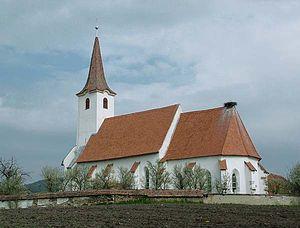
Mugeni est une commune roumaine du județ de Harghita, dans la région historique de Transylvanie. Elle est composée des huit villages suivants: